Describe the emotion expressed in this image:  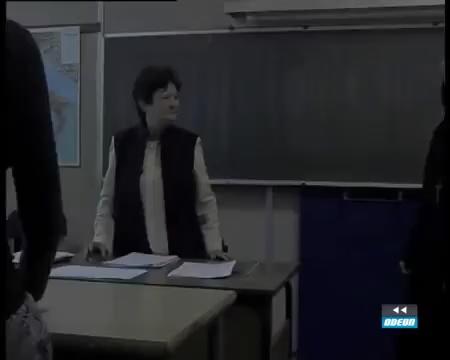
This person displays Pain, valence and arousal with low intensity.